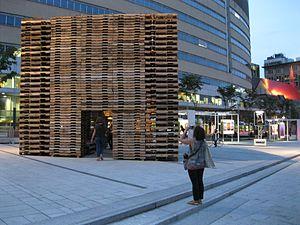
«